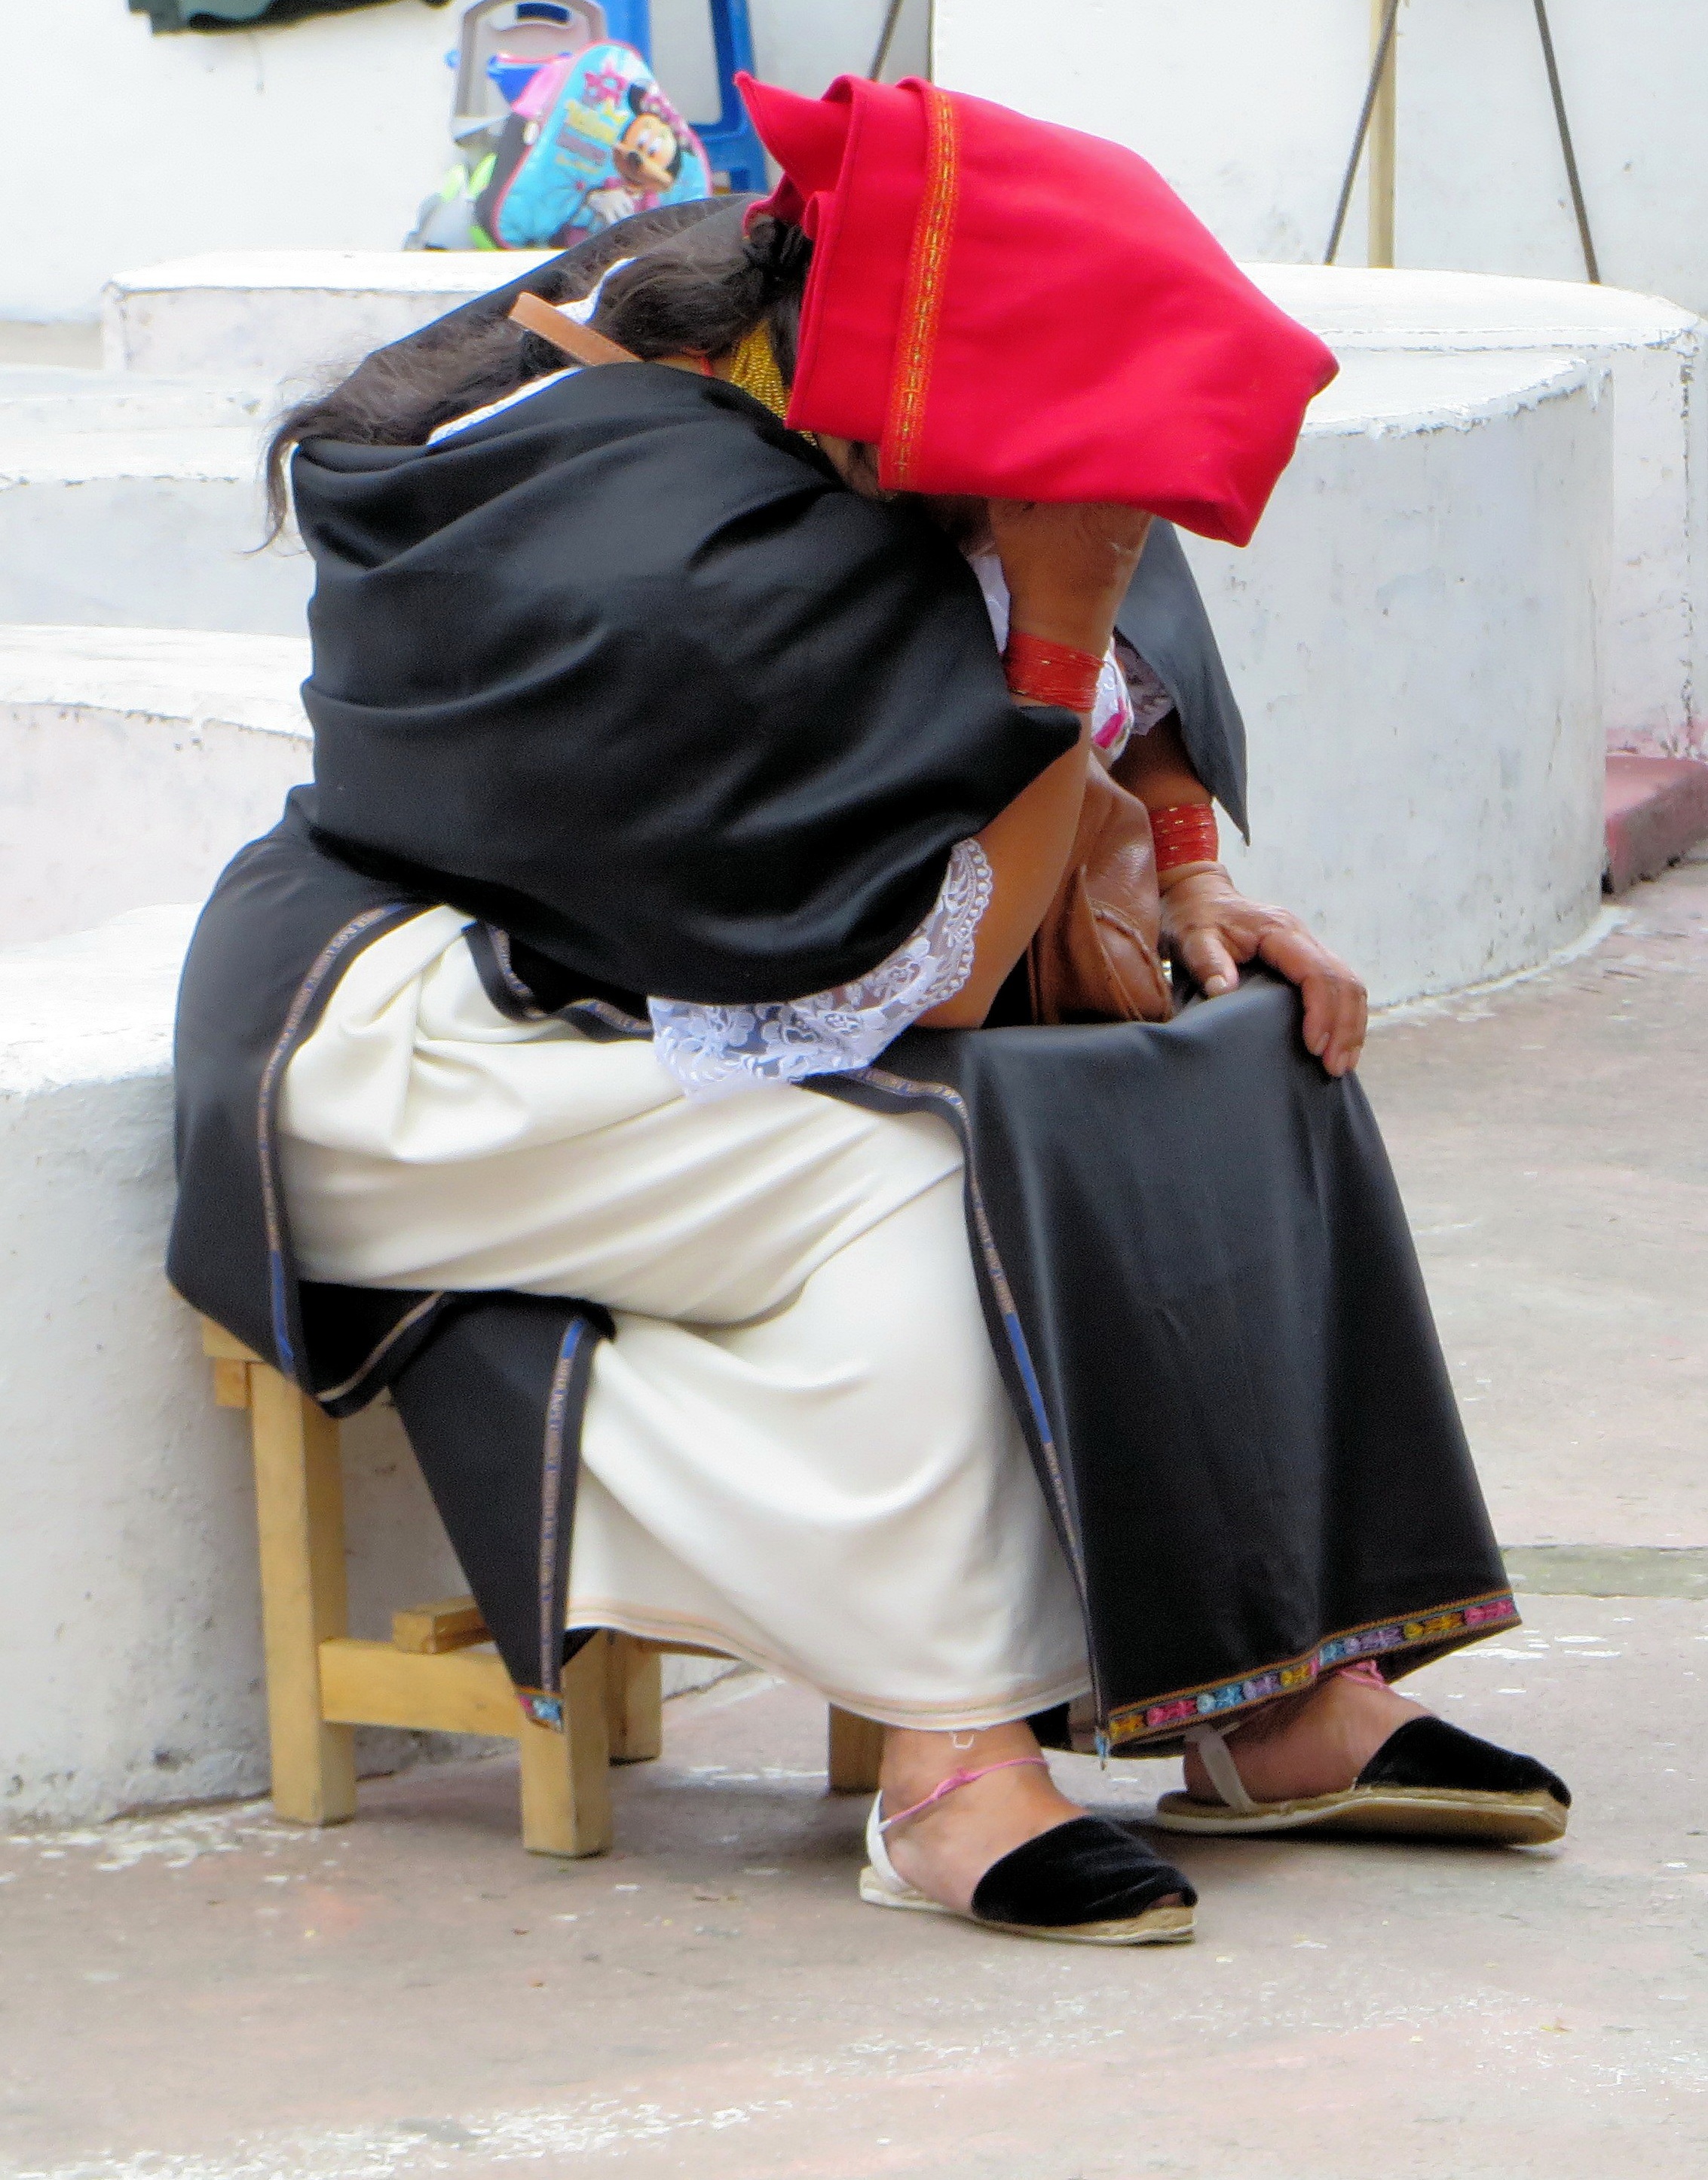
spring, fashion, clothing, ethnic, footwear, costume, peasant, traditional costume, otavalo